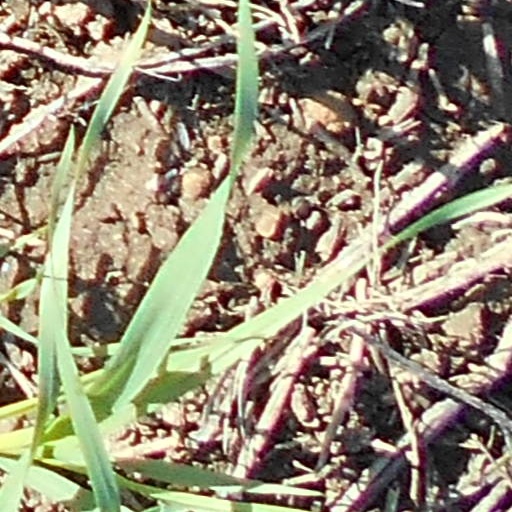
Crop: wheat